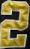
Number: 2